Sierra Nevada National Park (Venezuela)

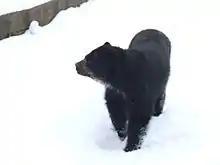
The spectacled bear, an endangered species

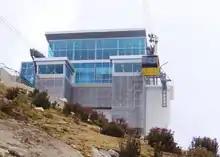
The New Mérida cable car cabin, the highest cable car and tour around the world

The park encompasses parts of six municipalities of the states of Mérida and three of the Barinas state. Its total area is 276,446 hectares, of which 185,886 ha (67.2%) belong to the state of Mérida, while the remaining 90,560 ha (32.8%) belong to the state of Barinas.